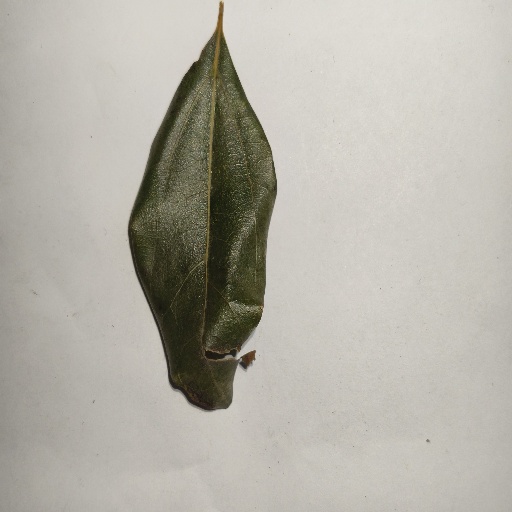
Species: Camphor
Leaf condition: Shot Hole